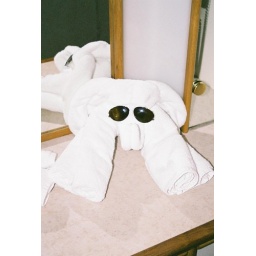
Our towel animals in our room.